Batasan station

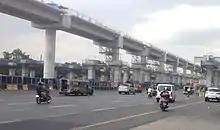
Construction progress of Batasan station as of March 23, 2019.

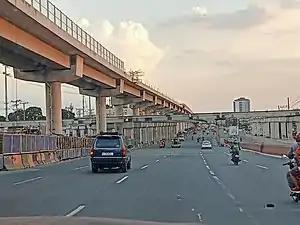
Construction of Batasan station in April 2022

Batasan station is part of the MRT Line 7, which was proposed initially in 2004. The line was supposed to begin its construction in 2005 with a target opening date in 2007. However, construction did not start until 2017, a decade after its target opening date. Groundbreaking of the station began on October 7, 2017, with a simple ceremony being held before the concrete pouring for the station's bored pile foundations.